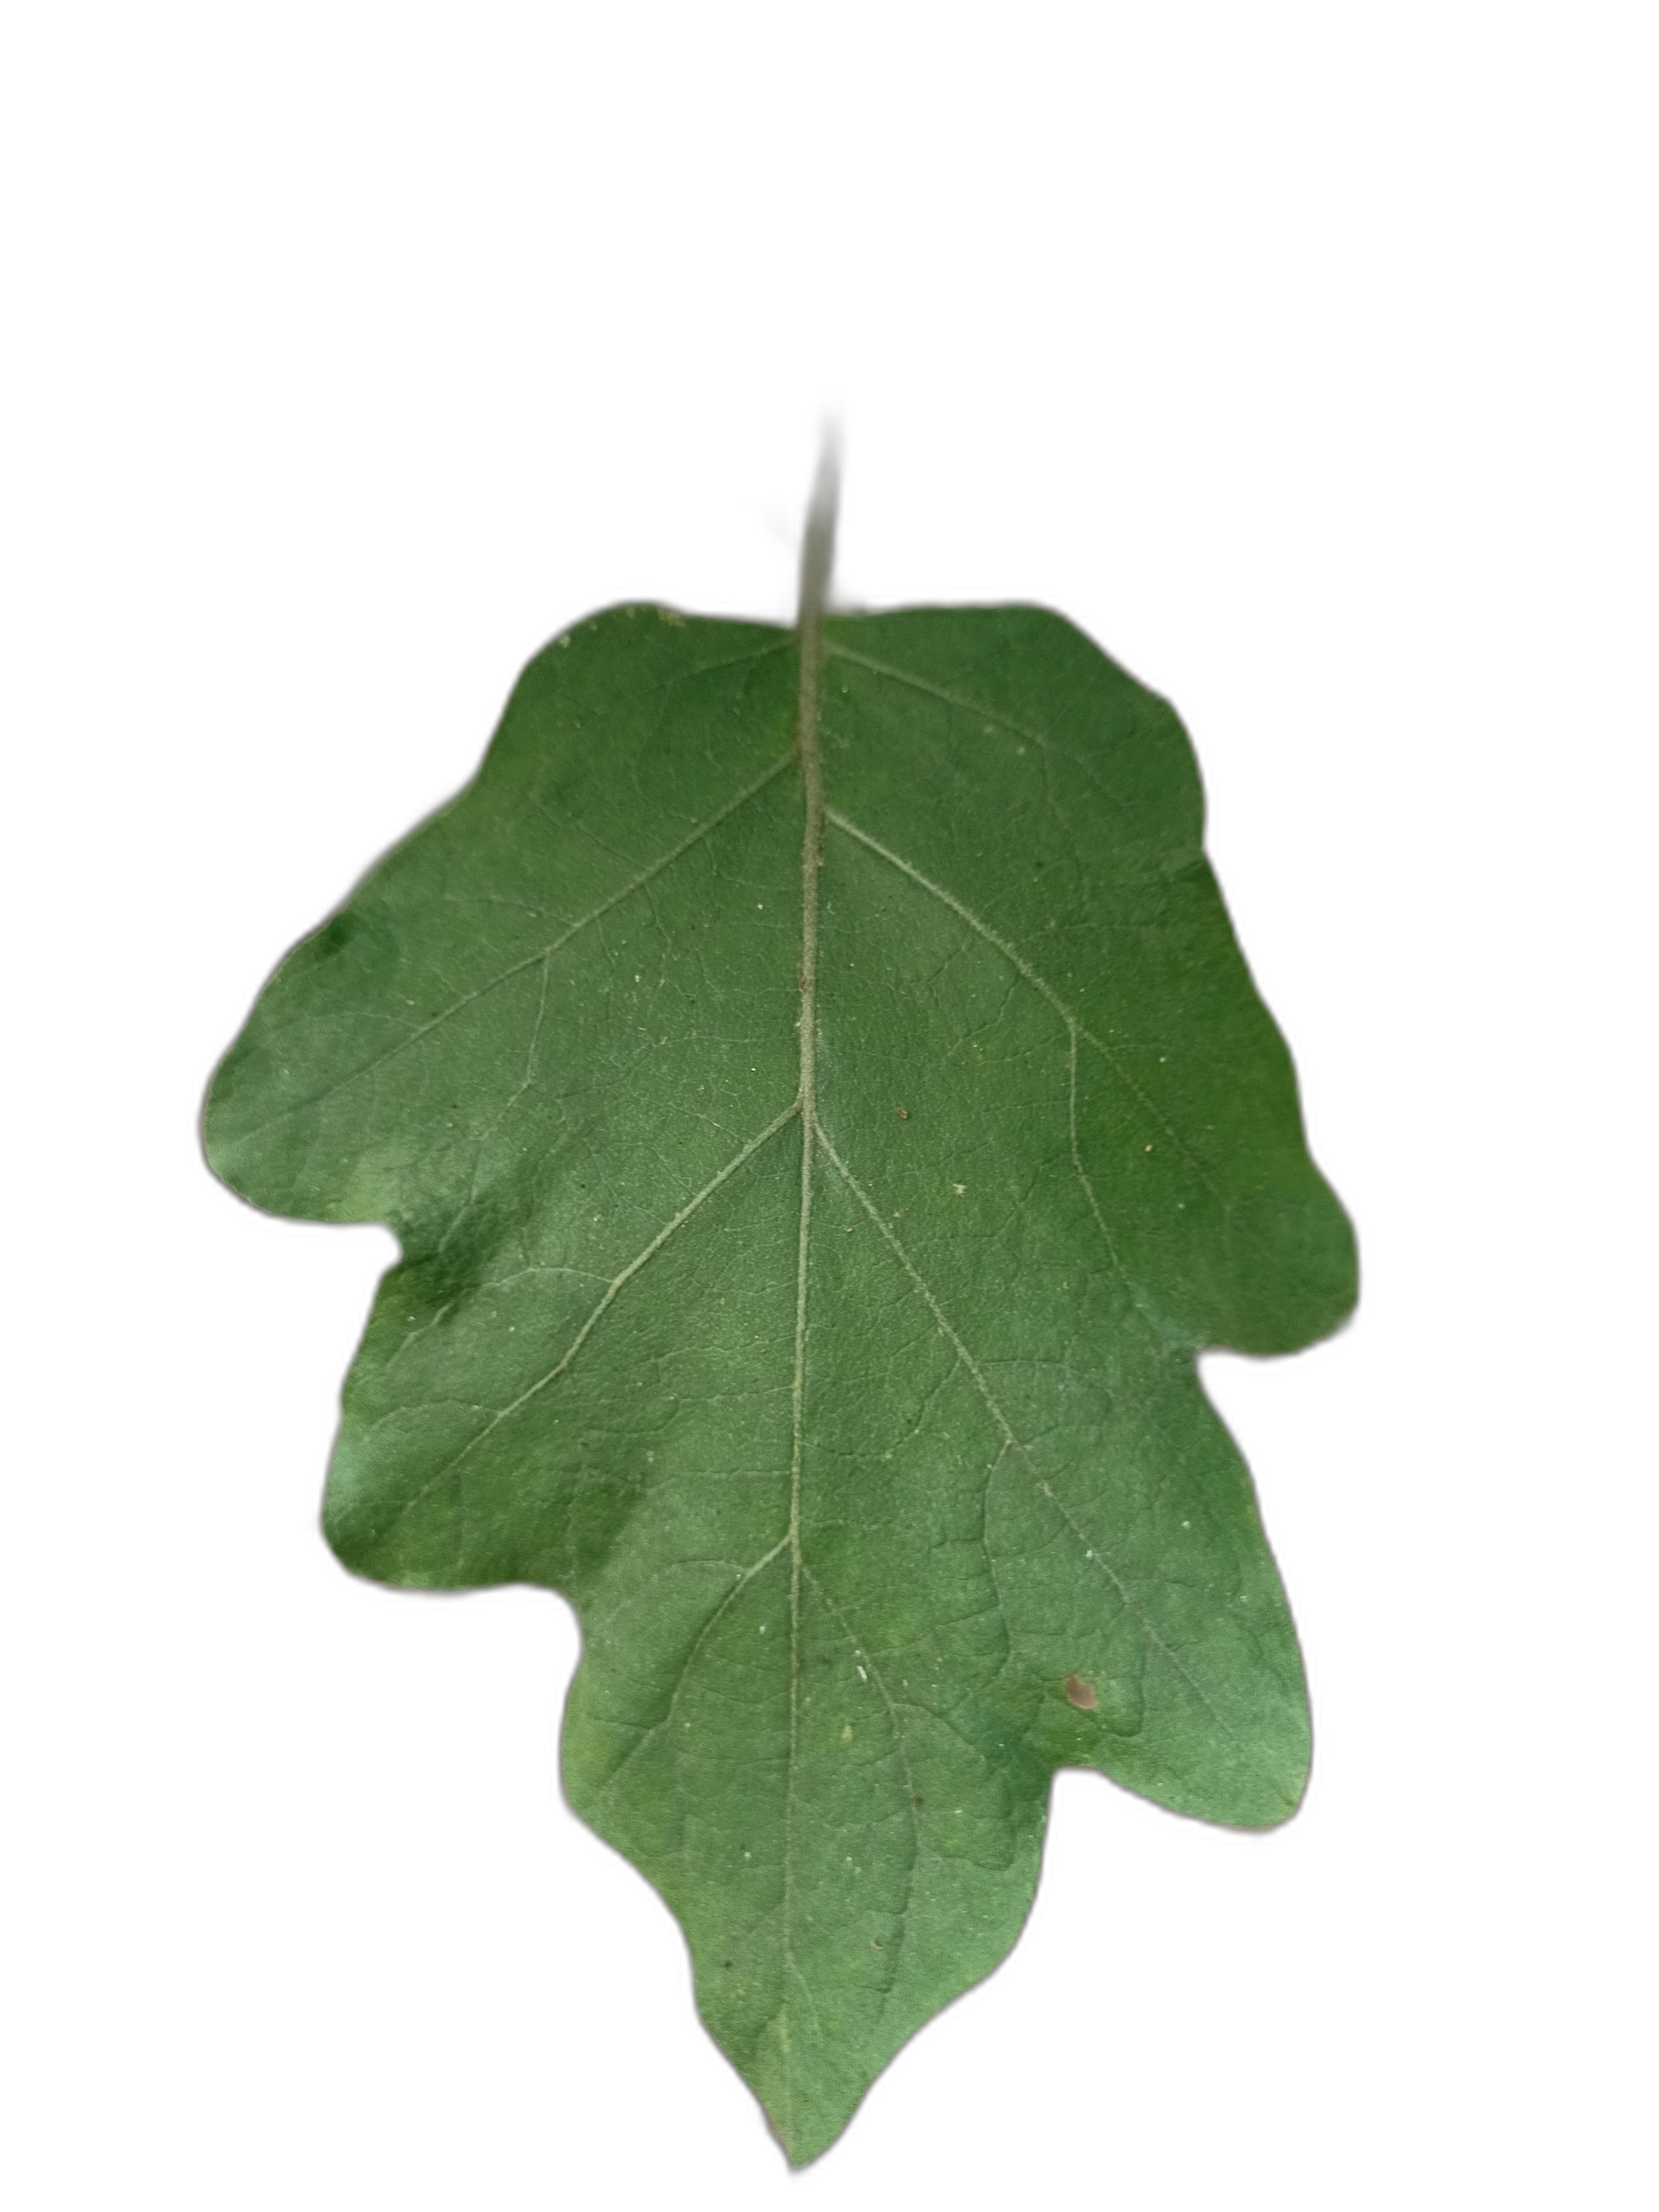
Label: Healthy Leaf